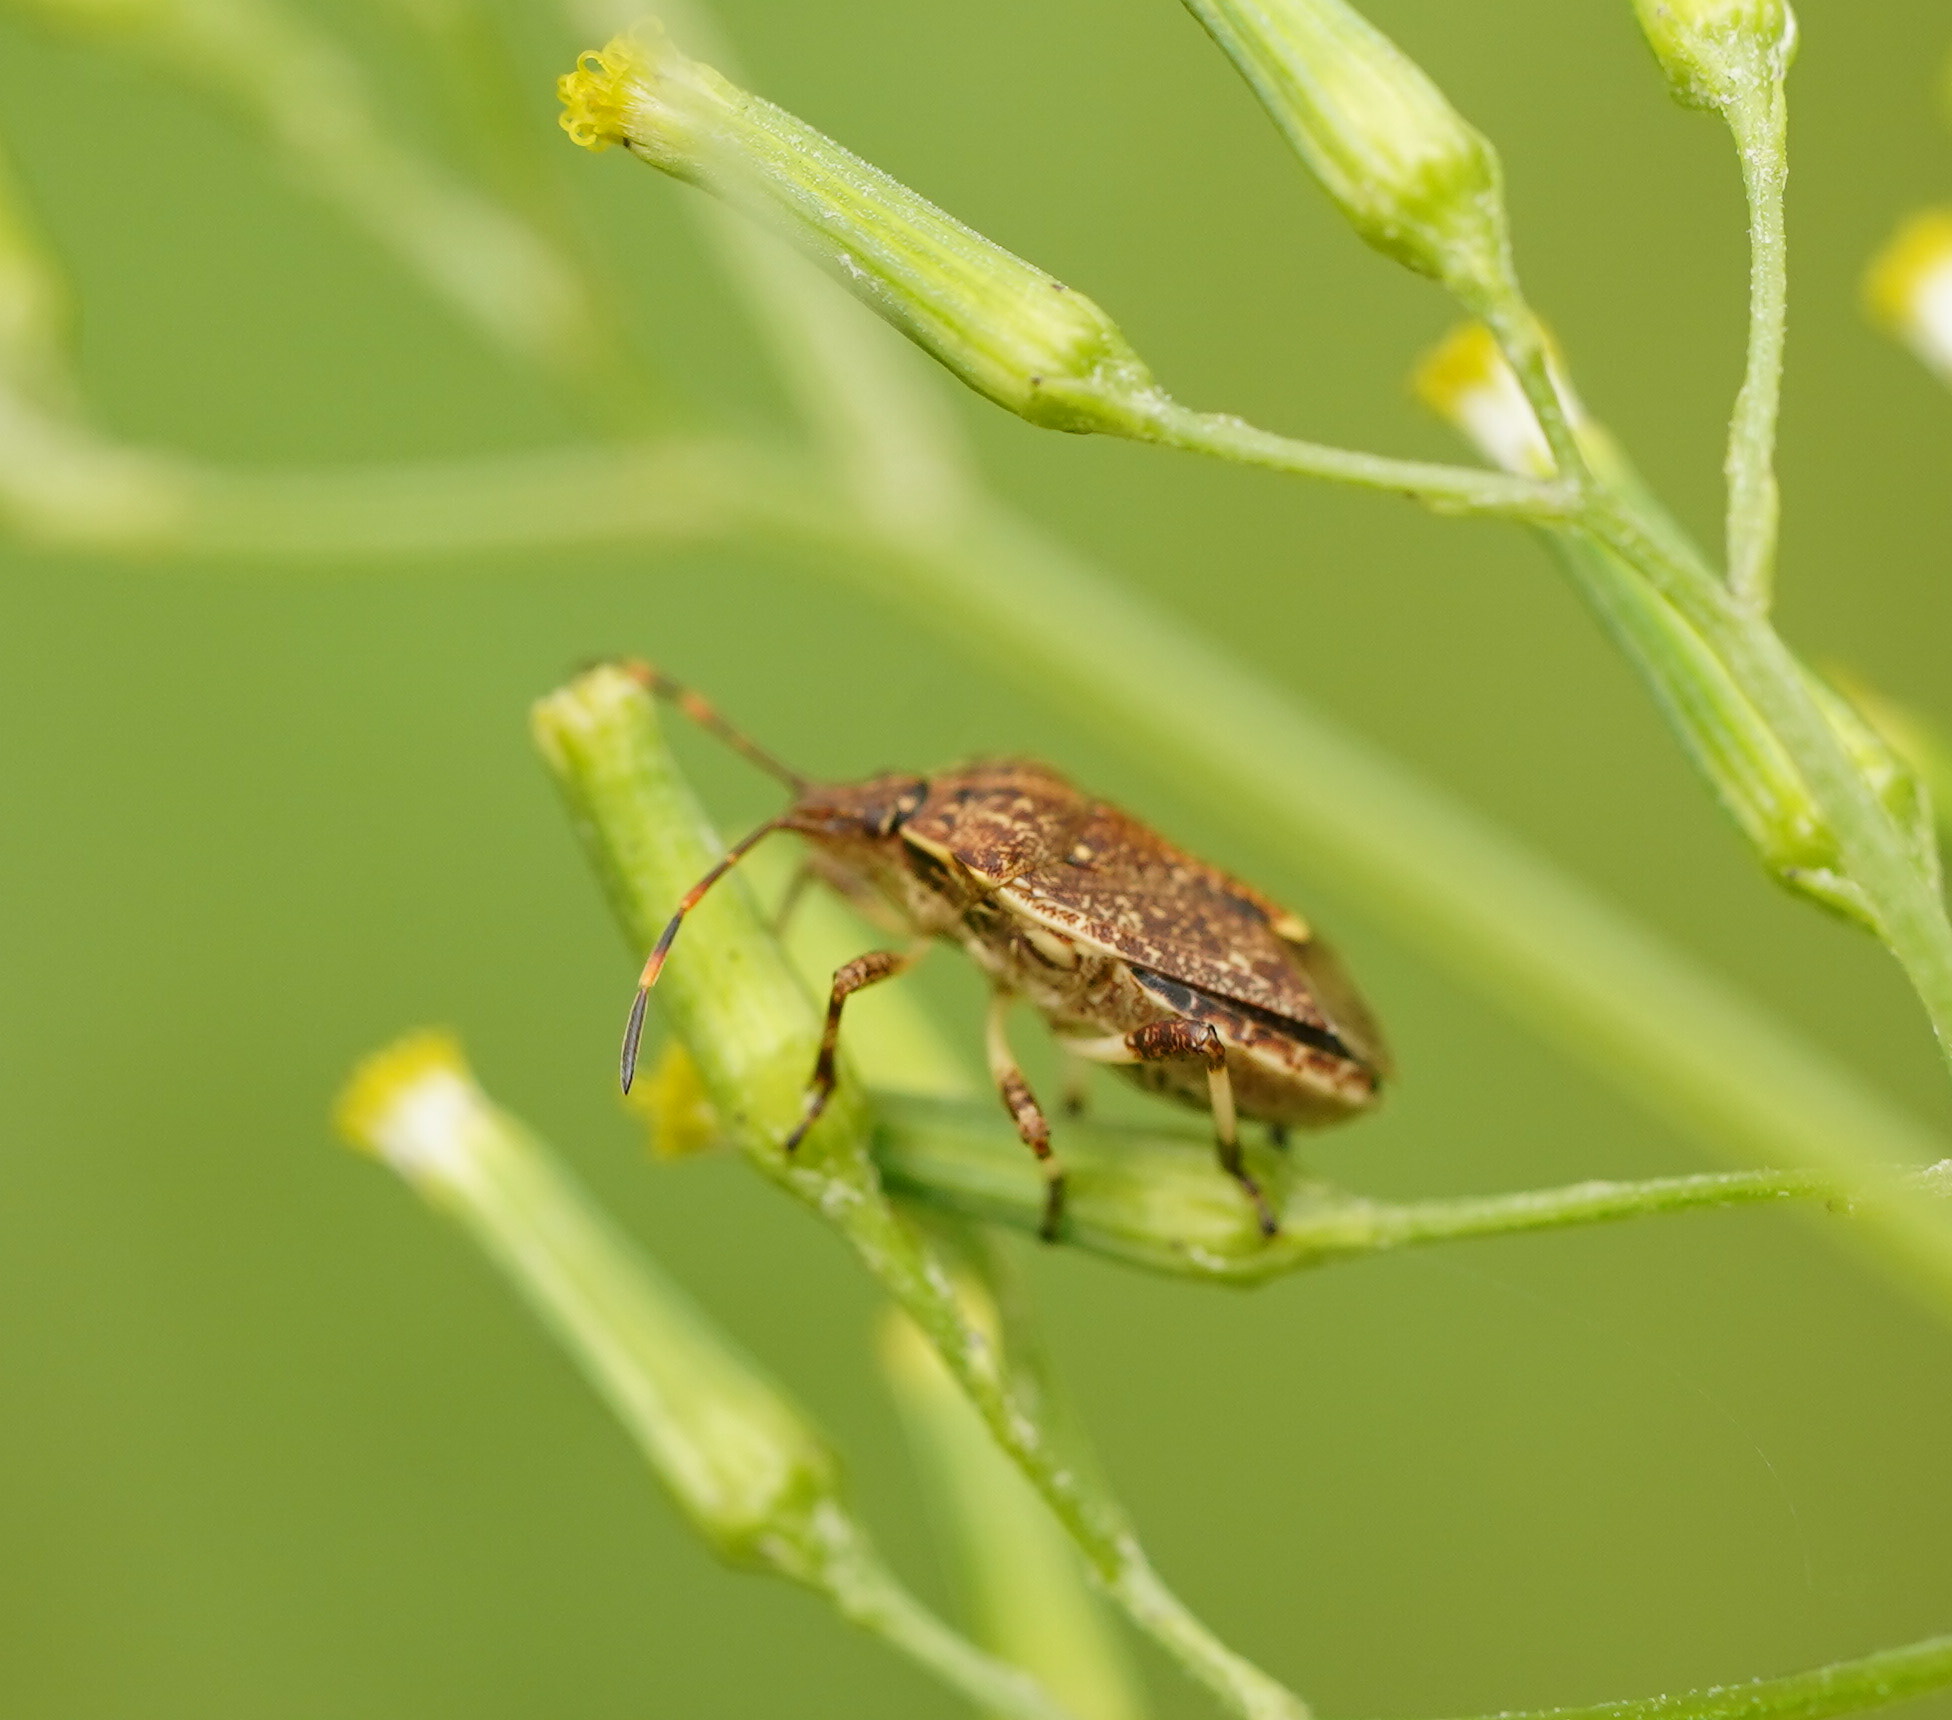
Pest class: stink_bug